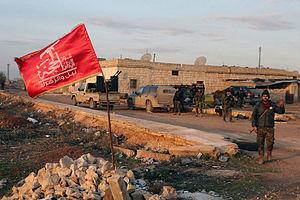
Fawj al-Imam al-Hujja, ou le Régiment de l'imam al-Hujja, est une milice islamiste chiite formée en janvier 2016, lors de la guerre civile syrienne.
La guerre civile syrienne — ou révolution syrienne — est un conflit armé en cours depuis 2011 en Syrie. Elle débute dans le contexte du Printemps arabe par des manifestations majoritairement pacifiques en faveur de la démocratie contre le régime baasiste dirigé par le président Bachar el-Assad. Réprimé brutalement par le régime, le mouvement de contestation se transforme peu à peu en une rébellion armée.
Le siège de Nobl et Zahraa a eu lieu pendant la guerre civile syrienne. Il débute le 19 juillet 2012, lorsque les deux petites villes de Nobl et de Zahraa, dont les populations sont à majorité chiite, commencent à être encerclées par les rebelles. L'encerclement n'est cependant pas complet, les positions à l'ouest étant tenues par les Kurdes des YPG. Le siège s'achève le 3 février 2016, lorsque l'armée syrienne et les milices chiites appuyées par l'Iran et la Russie parviennent à percer les lignes rebelles à l'est et à faire leur jonction avec les assiégés.